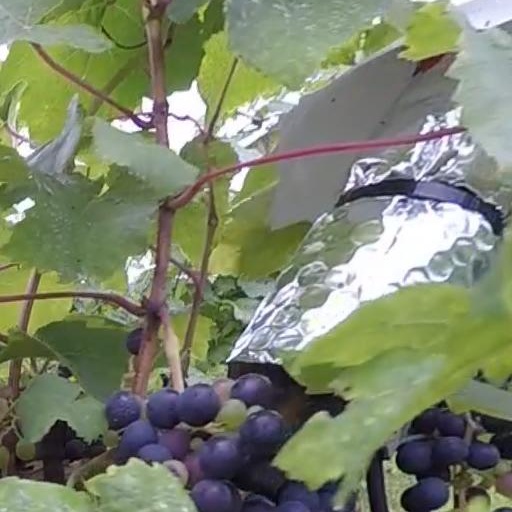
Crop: grape